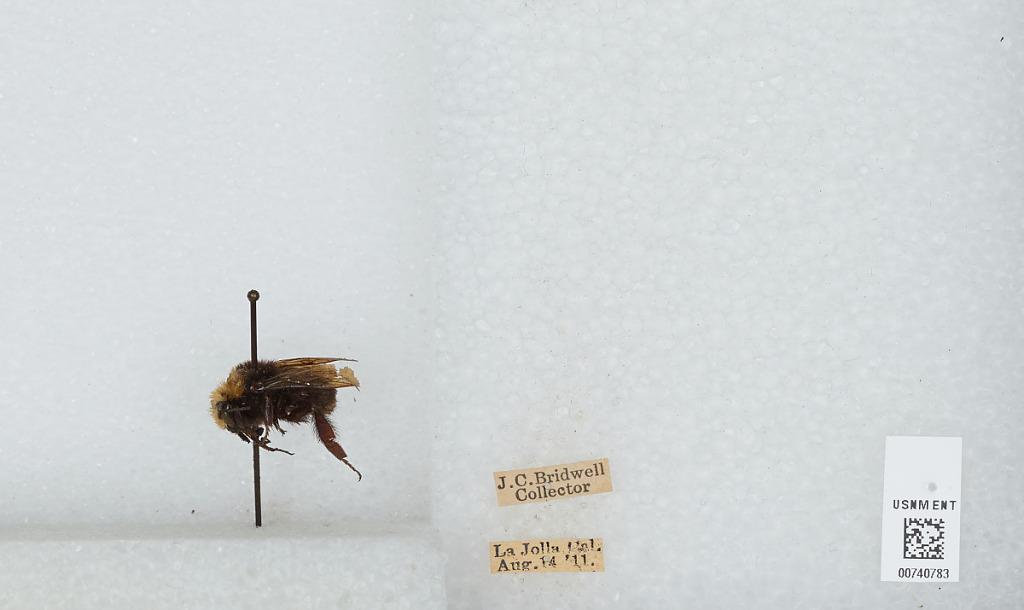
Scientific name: Bombus (Pyrobombus) vosnesenskii Radoszkowski
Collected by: J. Bridwell
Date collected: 1911-8-14
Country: United States
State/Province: California
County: San Diego
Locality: La Jolla
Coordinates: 32.84, -117.277